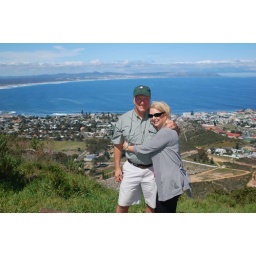
On a hill above Hermanus, South Africa, along the eastern coast from Cape Town